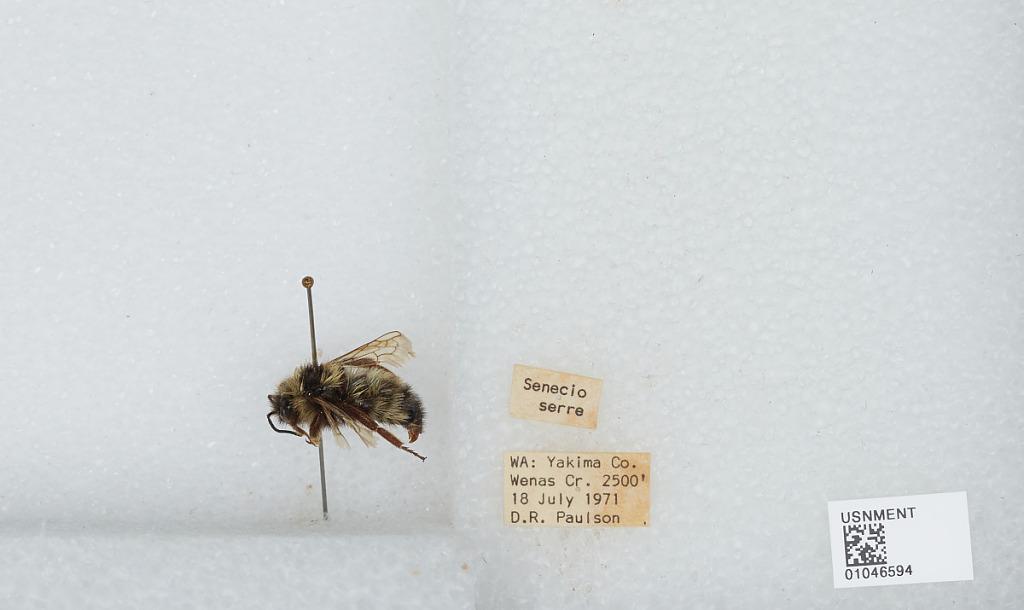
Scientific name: Bombus sp.
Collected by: D. Paulson
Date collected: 1971-7-18
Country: United States
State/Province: Washington
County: Yakima
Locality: Wenas Creek
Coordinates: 46.7717, -120.627